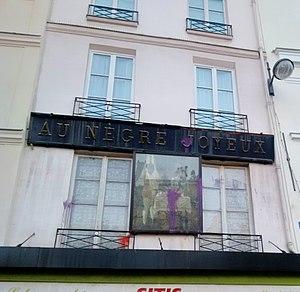
Enseigne de la chocolaterie Au Nègre Joyeux vandalisée à la peinture, Paris, 2016.
Au Nègre joyeux est un ancien magasin de cafés de Paris, situé place de la Contrescarpe, dans le 5ᵉ arrondissement de Paris. L'enseigne, déposée au printemps 2018, a disparu.